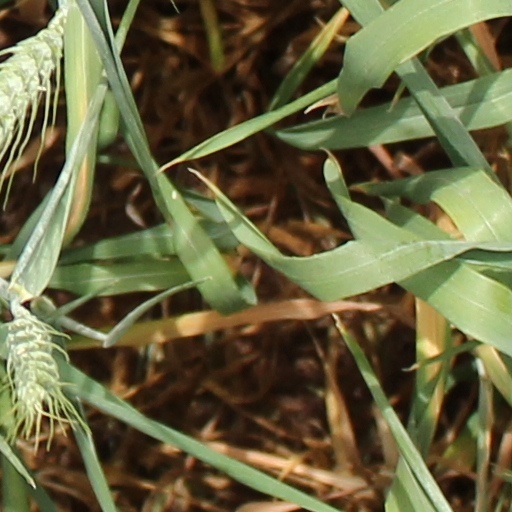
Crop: wheat